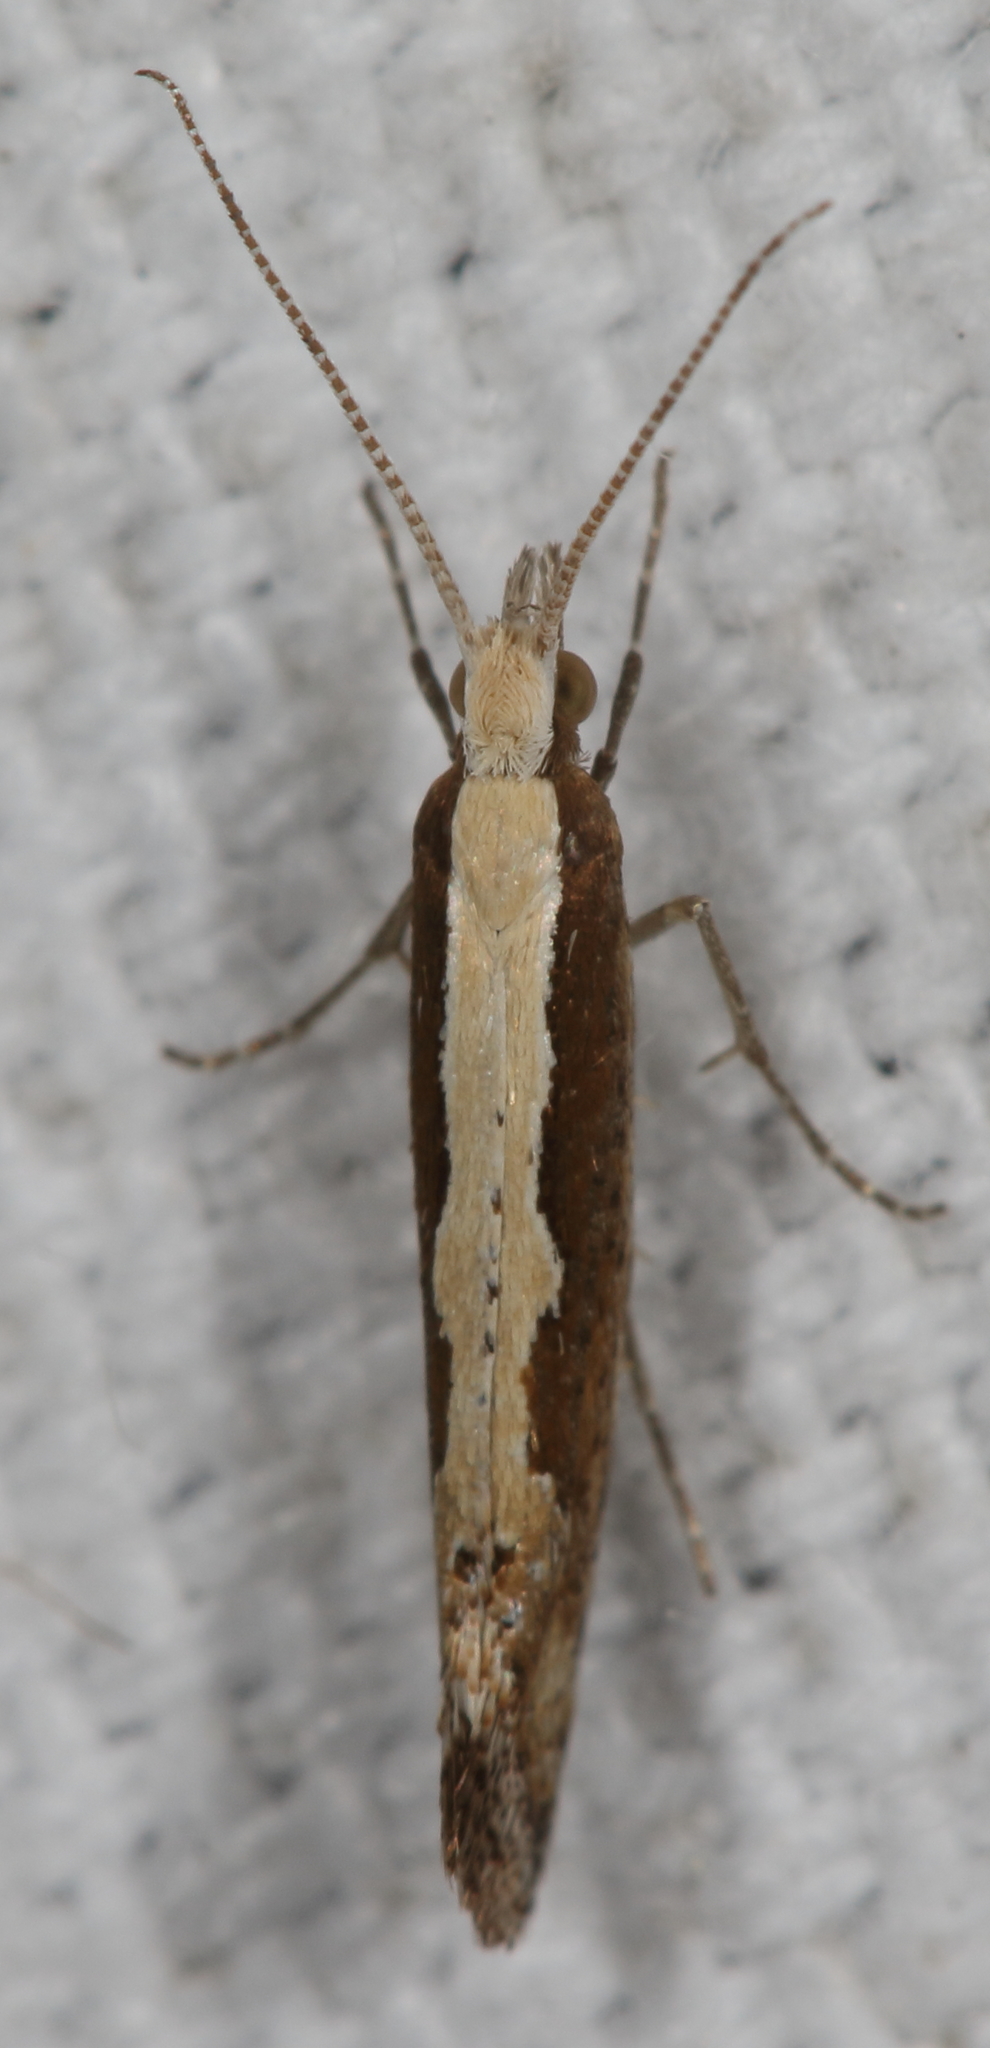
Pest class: diamondback_moth